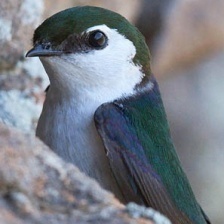
Species: VIOLET GREEN SWALLOW
Scientific name: TACHYCINETA THALASSINA